Federal Republic of Central America

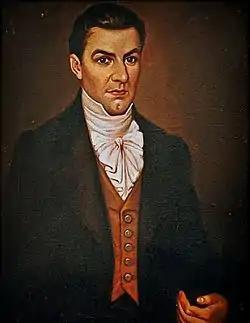
A painting of Manuel José Arce

At Central America's independence from Mexico, the Central American congress established the United Provinces of Central America. The following day, the congress reorganized as the National Constituent Assembly and tasked itself with drafting a constitution for newly-independent Central America. José Matías Delgado was Central America's provisional president until 10 July 1823, when the National Constituent Assembly appointed a consisting of Arce, Juan Vicente Villacorta and Pedro Molina Mazariegos. Since Arce was in the United States when the triumvirate was established, Antonio Rivera Cabezas was appointed as his substitute. The three rotated executive power on a monthly basis.